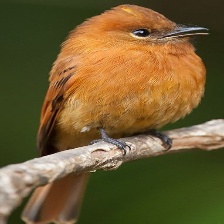
Species: CINNAMON FLYCATCHER
Scientific name: PYRRHOMYIAS CINNAMOMEUS